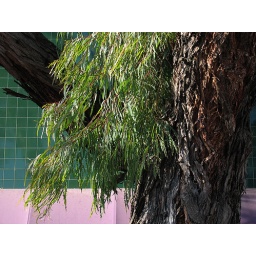
eucalyptus tree in front of tiled building